Isaac Hull

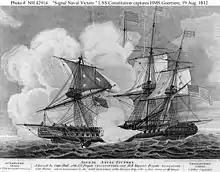
Battle between USS "Constitution" and HMS "Guerriere" 19 August 1812

Hull commanded the Portsmouth Navy Yard at Kittery, Maine, for the rest of the War of 1812. Hull assumed command of the Portsmouth Navy Yard on 9 April 1813 and remained until he was relieved by Commodore Thomas Macdonough on 1 July 1815. During Hull's tenure as commandant the primary focus was on the fitting out of , construction of and improvements to the defense of the navy yard One of the most important innovations during Hull's tenure at Portsmouth was the construction of a shiphouse. Hull, a Connecticut native, knew that in order for the shipyard to succeed, the workers and the vessels needed cover during the long and cold New England winters. Writing to the Secretary of the Navy William Jones on 24 July 1813, Hull noted "As the Winters here are very cold and large quantities of Snow falls, may I be permitted to suggest the idea of covering the Ship after she is framed. The cost to build a permanent cover would probably be two thousand dollars, and I believe a greater part of it would be saved in building this ship and others could be built under it, so that by having one much would be saved in labor besides the injury to the Frame by being exposed to the winter and the sun the next summer." The ship house was completed in December 1813 and continued in use for the next four decades.